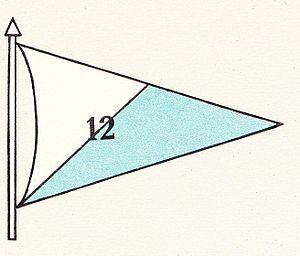
Insigne de la SAP 12
L'escadrille SPA 12 est une escadrille de l'armée de l'air française dissoute depuis le 3 septembre 2009. Créée avant le début de la Première Guerre mondiale comme escadrille N 12, elle est devenue la première escadrille de chasse française le 1ᵉʳ mars 1915.